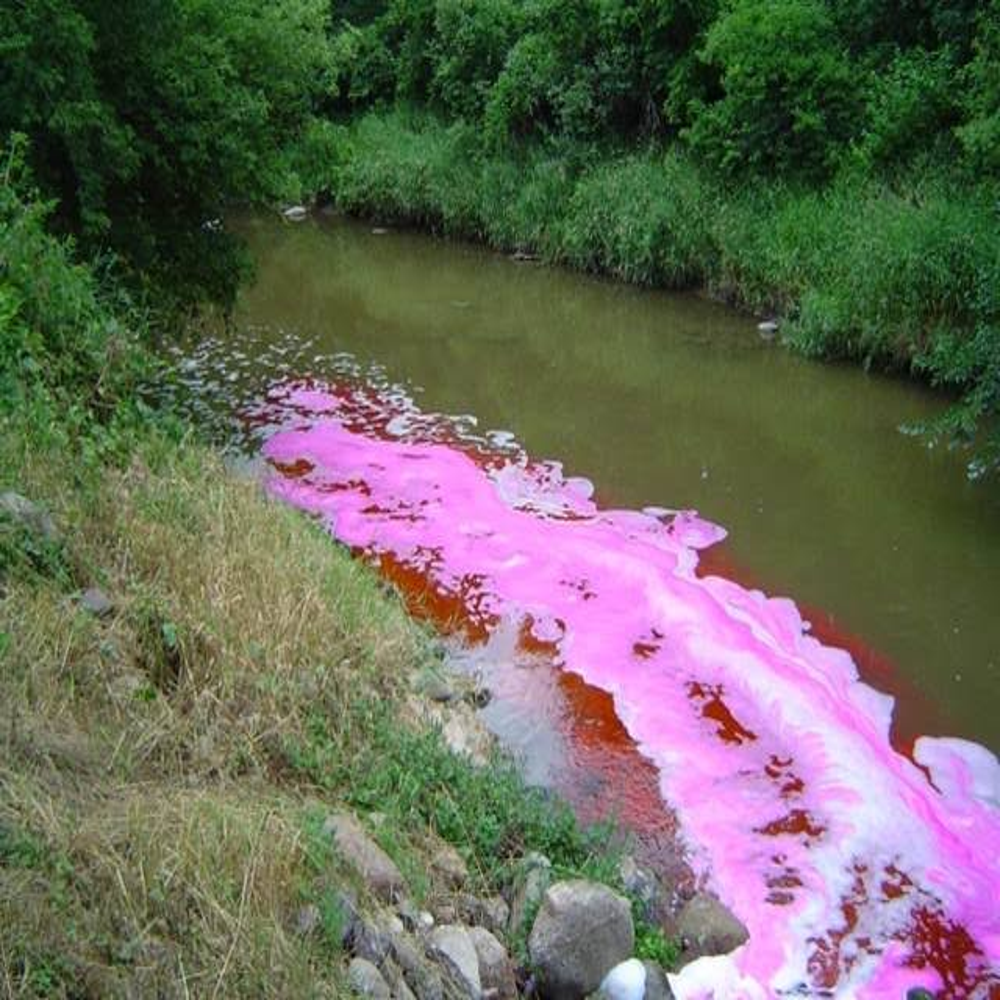
Body of water present: yes
Land polluted: no
Water polluted: yes
Pollution percentage: 80%